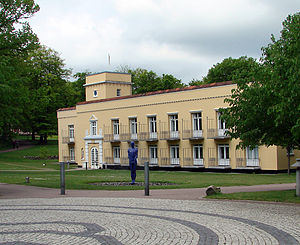
Silkeborg Bad
KunstCentret Silkeborg Bad
Silkeborg Bad
Silkeborg Bad var oprindelig et kursted, anlagt ved Arnakkekilden, men er i dag en kunsthal under navnet KunstCentret Silkeborg Bad.